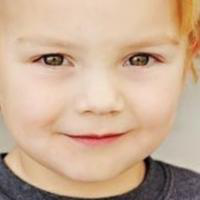
Age group: age 01-10